Mycteroperca bonaci

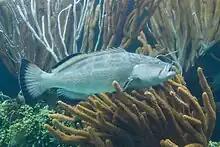
Black grouper

"Myctoperca bonaci" has an oblong, laterally compressed body with a standard length which is 3.3 to 3.5 times its depth. It has an evenly rounded preopercle with no incisions or lobes at its angle. The dorsal fin contains 11 spines and 15-17 soft rays while the anal fin has 3 spines and 11-13 soft rays, both fins having rounded margins. The caudal fin is truncate to emarginate, althoughit may be convex if spread widely. This species has an overall t's an olive grey colour and is marked with dark blotches and brassy hexagonal spots over the head and flanks. The pectoral fins are sooty brown, fading to orange towards the margin; the soft rayed part of the dorsal fin and the anal fin, as well as the forward edge of the pelvic fin have a dark margin. This fish attains a maximum total length of , although they are more common at around and a maximum published weight of .